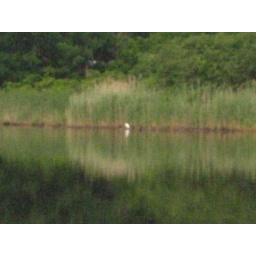
big white bird by salt marsh